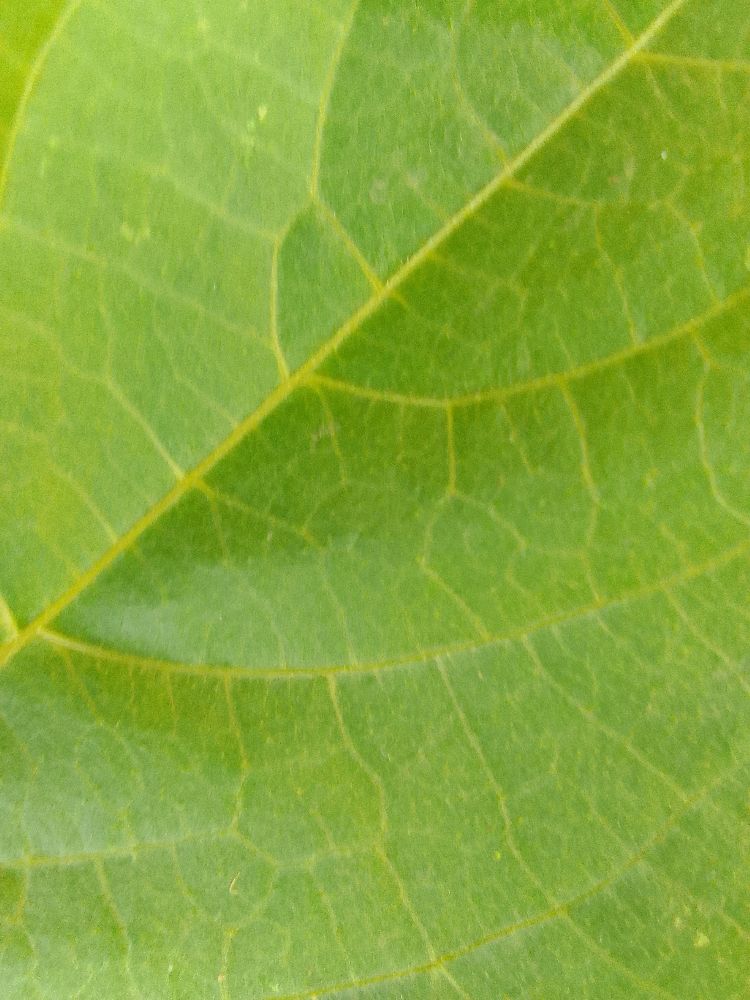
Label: healthy